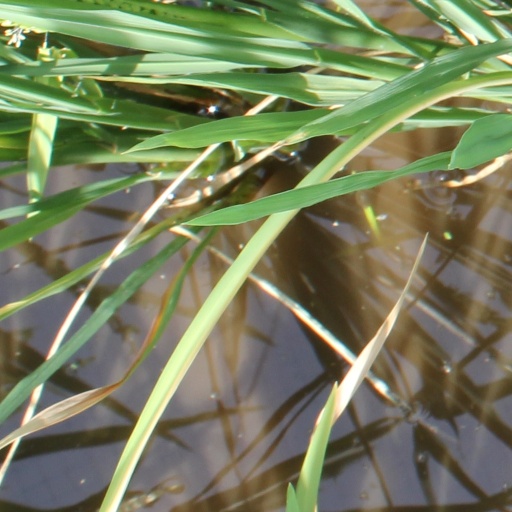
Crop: rice